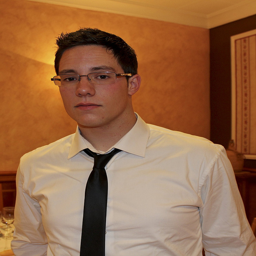
A young man with glasses in a dress shirt and tie
A clean-shaven, dark-haired young man wearing glasses and a tie looks nonchalantly into the camera.
A business man in a dress shirt and tie.
A young man is dressed  in a white shirt and tie.
A man wearing glasses, a neck tie and white shirt.